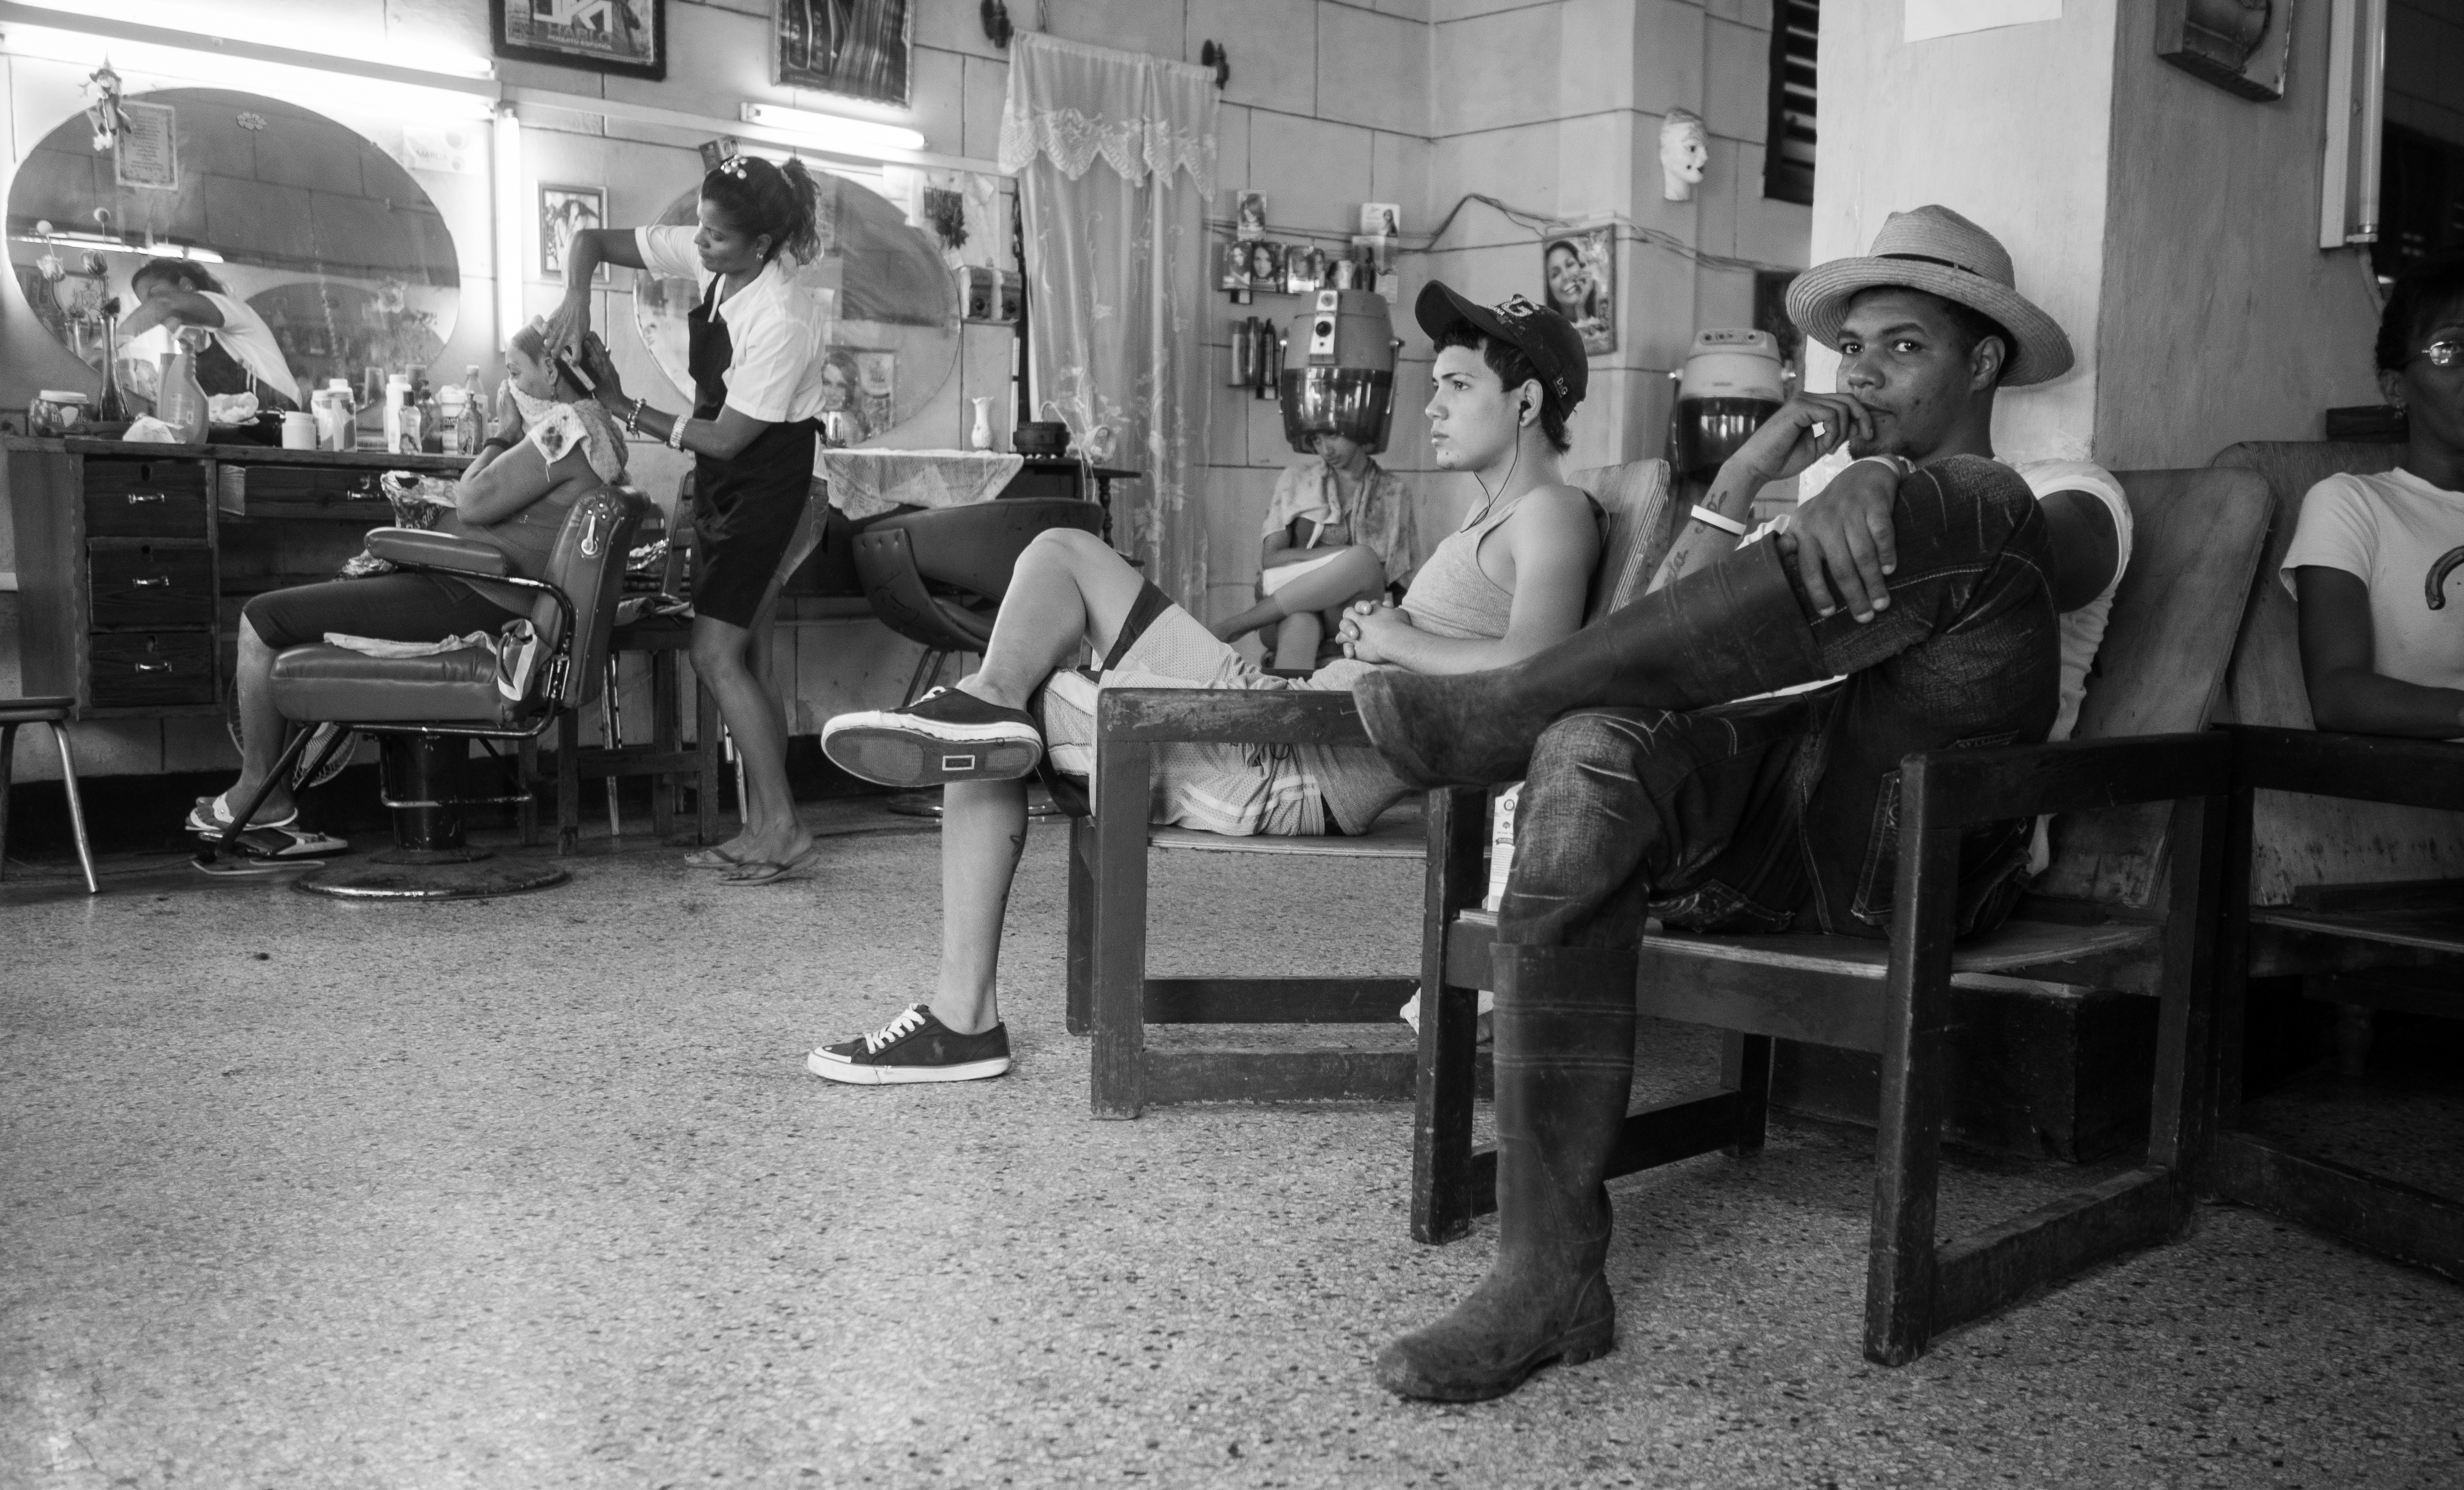
black and white, white, street, photography, ebook, training, black, monochrome, streetphotography, flickr, thomas, video, infrastructure, olympus, photograph, omd, fuji, leica, monochrom, leuthard, hcb, thomasleuthard, monochrome photography